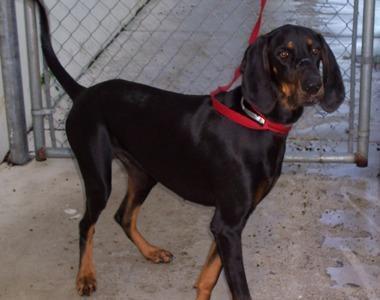
black-and-tan_coonhound